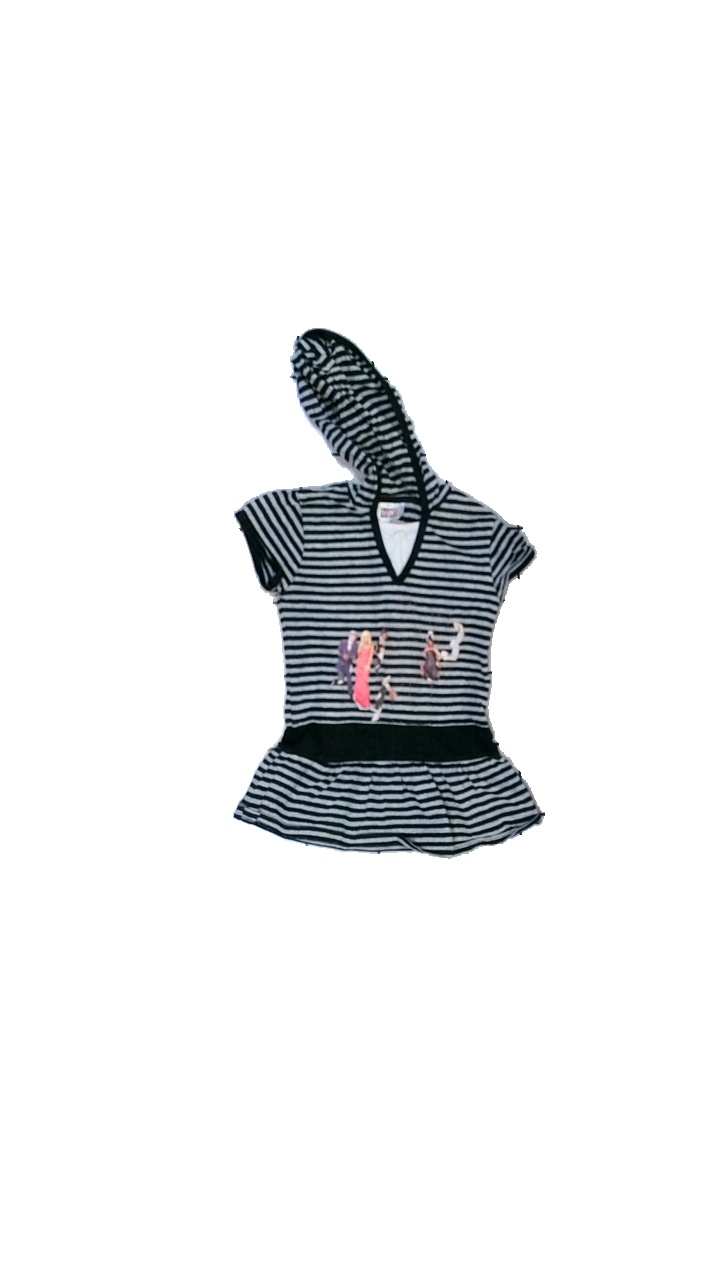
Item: Dress (Children)
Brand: Disney
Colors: Black, Grey
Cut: Regular, C-collar
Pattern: Striped
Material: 100% cotton
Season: All
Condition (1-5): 2
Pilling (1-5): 3
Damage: ruined print
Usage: Export
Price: <50